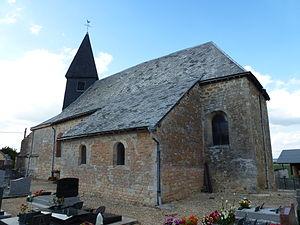
Faux-Lucquy est une ancienne commune française, située dans le département des Ardennes en région Grand Est.
Faux est une commune française, située dans le département des Ardennes en région Grand Est.